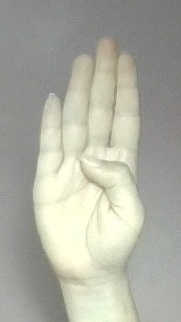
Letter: kaaf